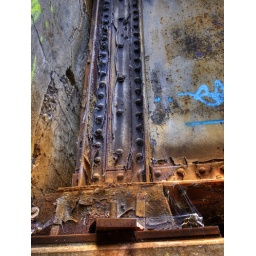
A railroad bridge over the Red Cedar on the River Trail, Lansing, Michigan